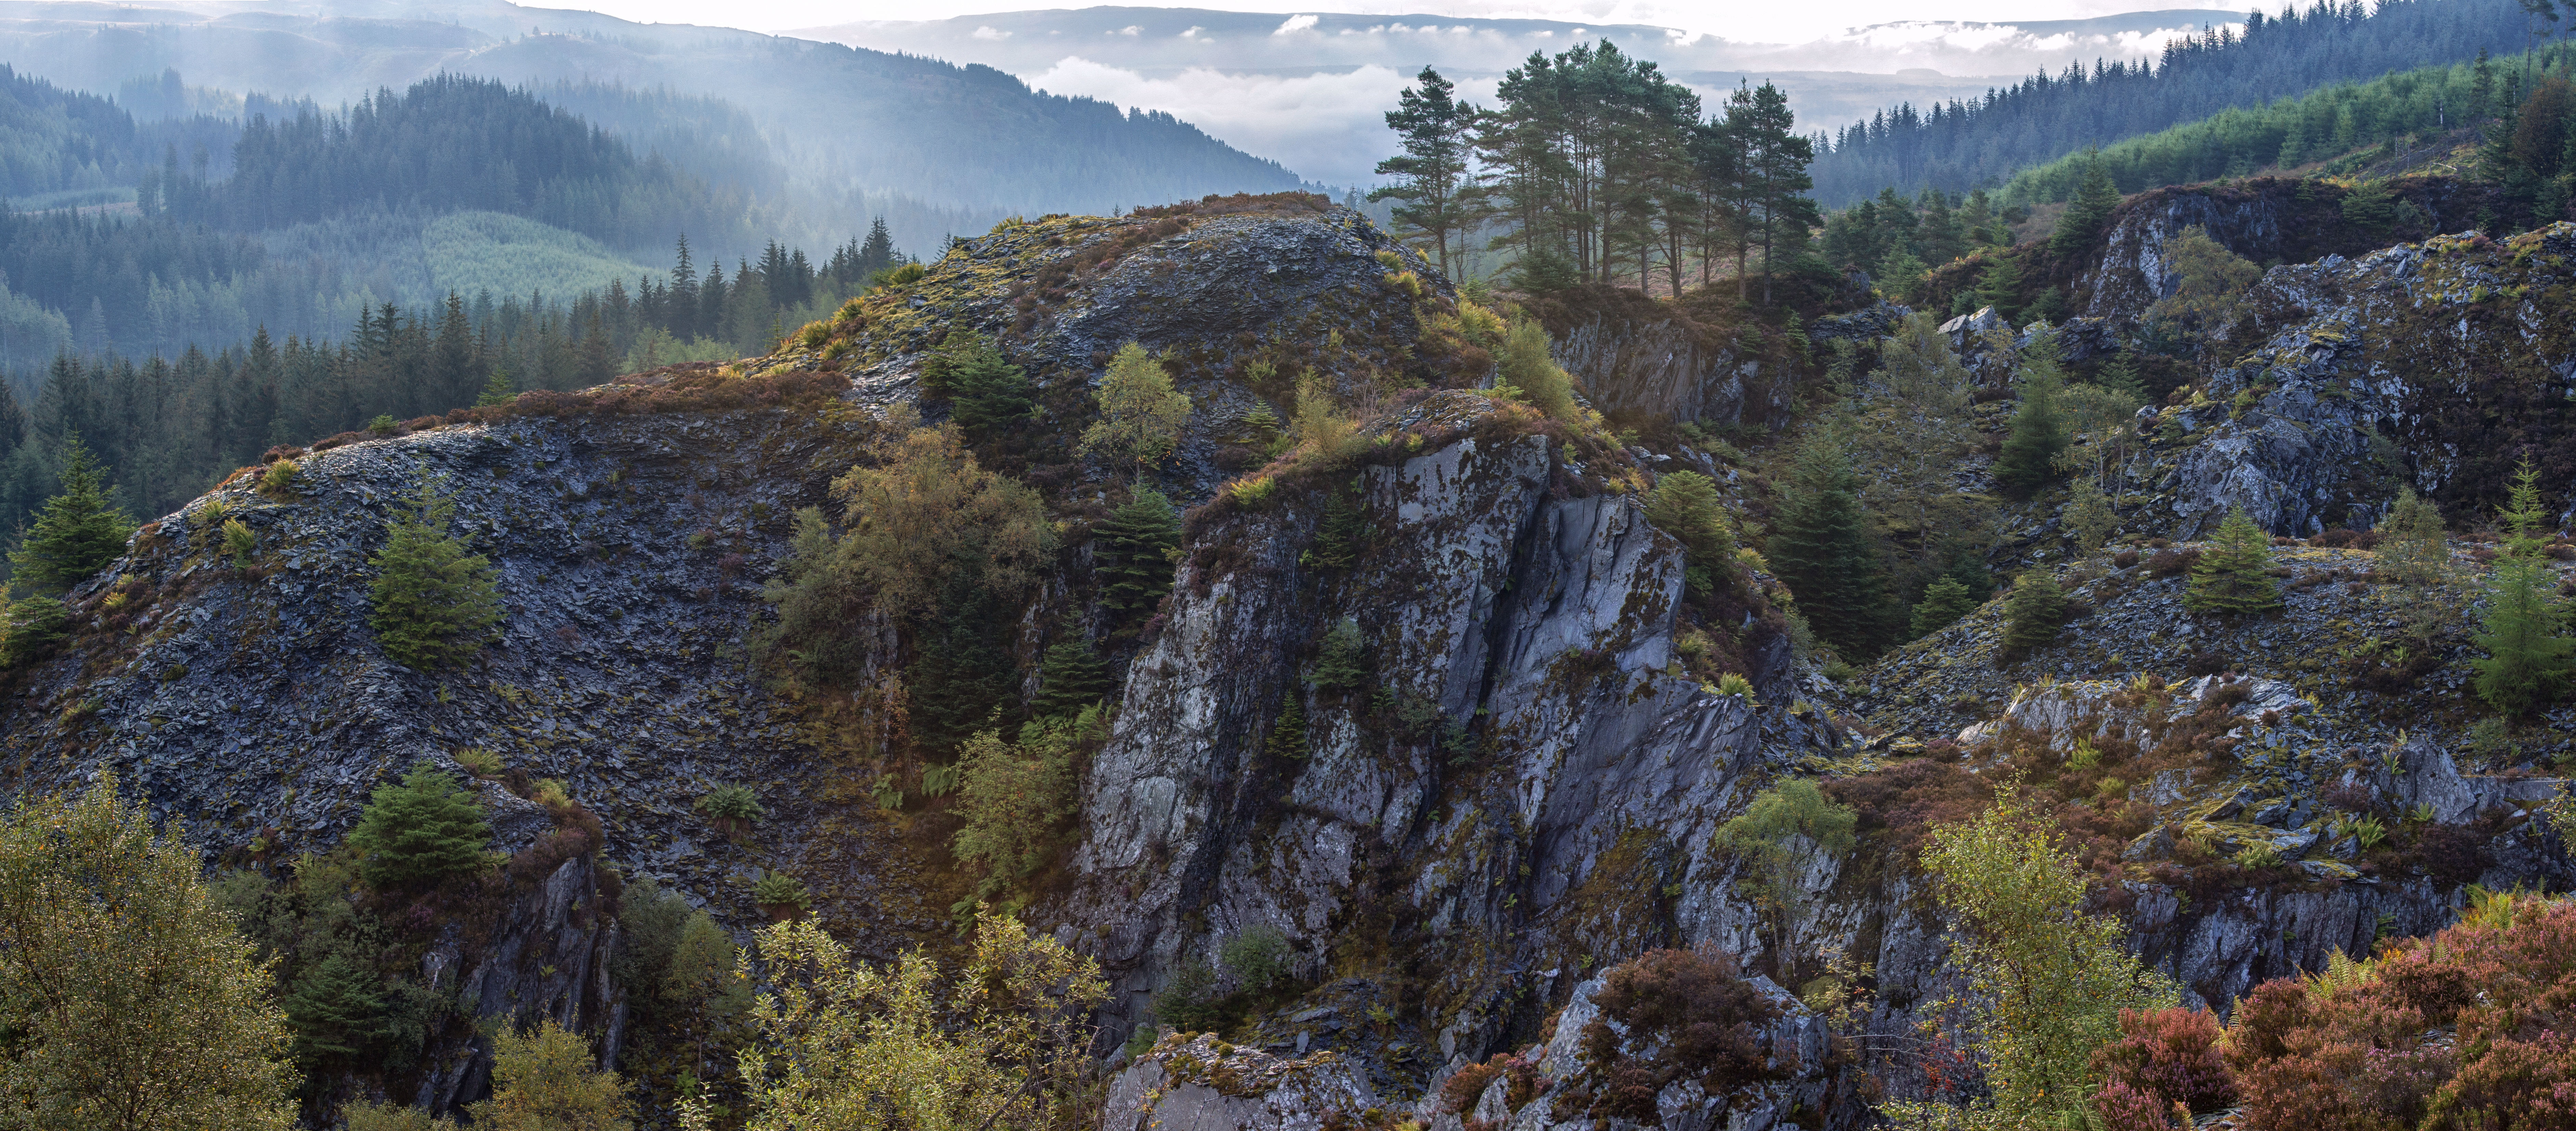
landscape, tree, forest, wilderness, walking, mountain, trail, lake, valley, mountain range, cliff, autumn, park, canyon, terrain, national park, ridge, cool image, plateau, i, larch, ecosystem, landform, biome, geographical feature, mountainous landforms, temperate coniferous forest